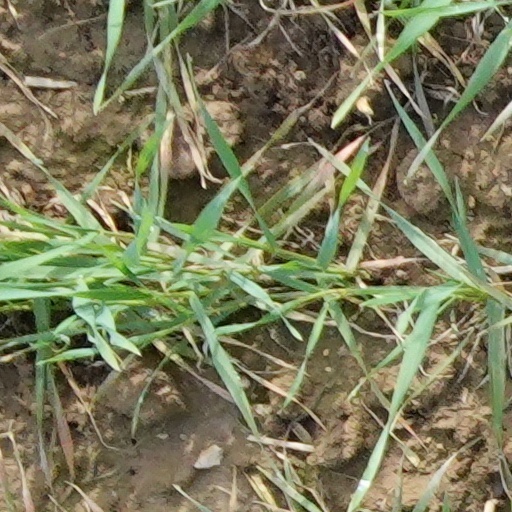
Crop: wheat